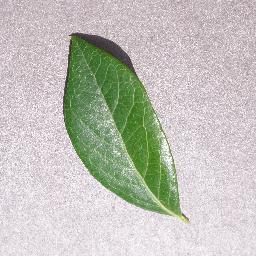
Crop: blueberry
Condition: healthy